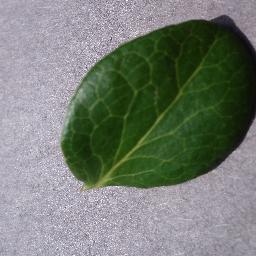
Label: Blueberry___healthy